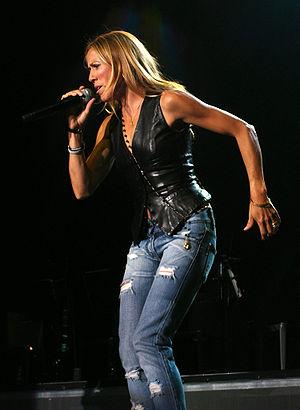
Sheryl Suzanne Crow, née le 11 février 1962 à Kennett, est une chanteuse et guitariste américaine. Elle joue aussi bien de la basse que du piano, de l'accordéon ou de l'orgue. Sa musique est un mélange de rock, de pop, de folk et de country. Elle a remporté depuis le début de sa carrière neuf Grammy Awards entre 1995 et 2007 tout en vendant plus de 30 millions d’albums. En tant qu'actrice, Sheryl a aussi participé à diverses émissions de télévision, dont 30 Rock, Cop Rock, GCB, Cougar Town, ainsi que Les Frères Scott et NCIS : Nouvelle-Orléans. Elle a aussi joué au cinéma dans Studio 54, The Minus Man et De-Lovely.